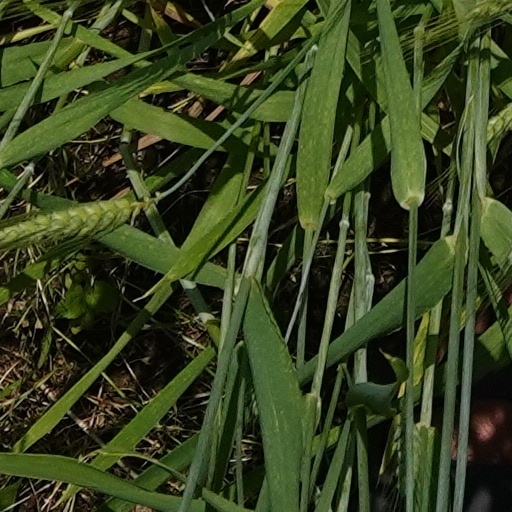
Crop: wheat